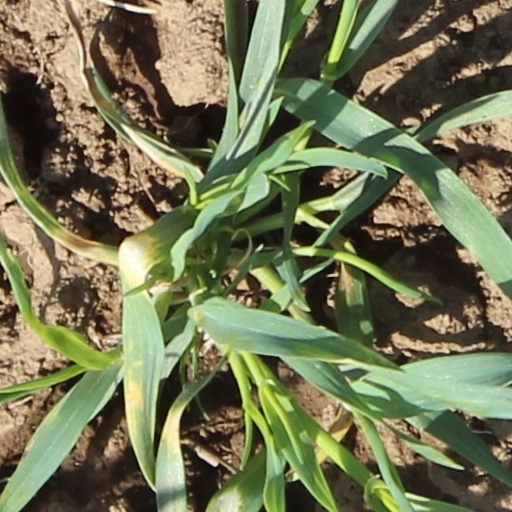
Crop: wheat